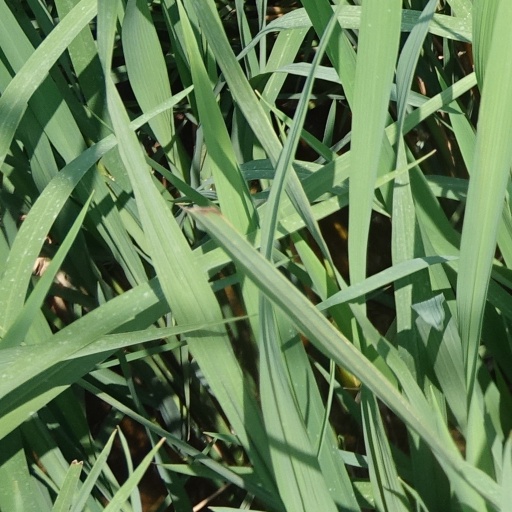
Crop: rice